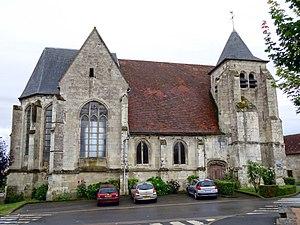
Église Saint-Martin de Maimbeville - voir titre.
L'église Saint-Martin est une église catholique paroissiale située à Maimbeville, dans le département de l'Oise, en France. Elle a été construite sous une seule campagne pendant la première moitié du XVIᵉ siècle, dans le style gothique flamboyant. À l'extérieur, le clocher trapu et la faible hauteur des murs des bas-côtés suggèrent une modeste église rurale, et les fenêtres sans remplage évoquent une construction rustique. Le transept et l'abside autrement plus élancés paraissent en décalage avec les parties occidentales. À l'intérieur, l'église Saint-Martin s'avère tout au contraire homogène, mais également inachevée. La nef est tout aussi élevée que le chœur, et la largeur du vaisseau central est considérable. Les grandes arcades, les piliers ondulés et les voûtes d'ogives des parties orientales sont très soignés. Ainsi c'est l'ambition du projet architectural qui empêcha certainement le voûtement de la nef et des bas-côtés, et retarda l'exécution du bas-côté sud, tandis que les fenêtres semblent bien avoir possédé des réseaux flamboyants, qui semblent seulement avoir disparu.